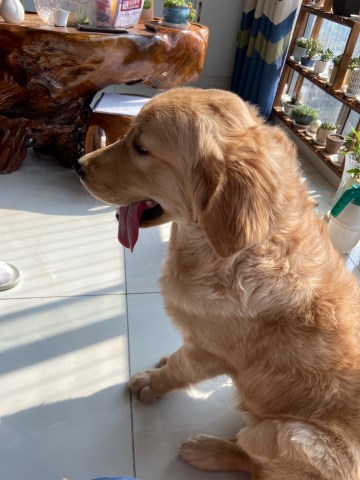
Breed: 5355-n000126-golden_retriever